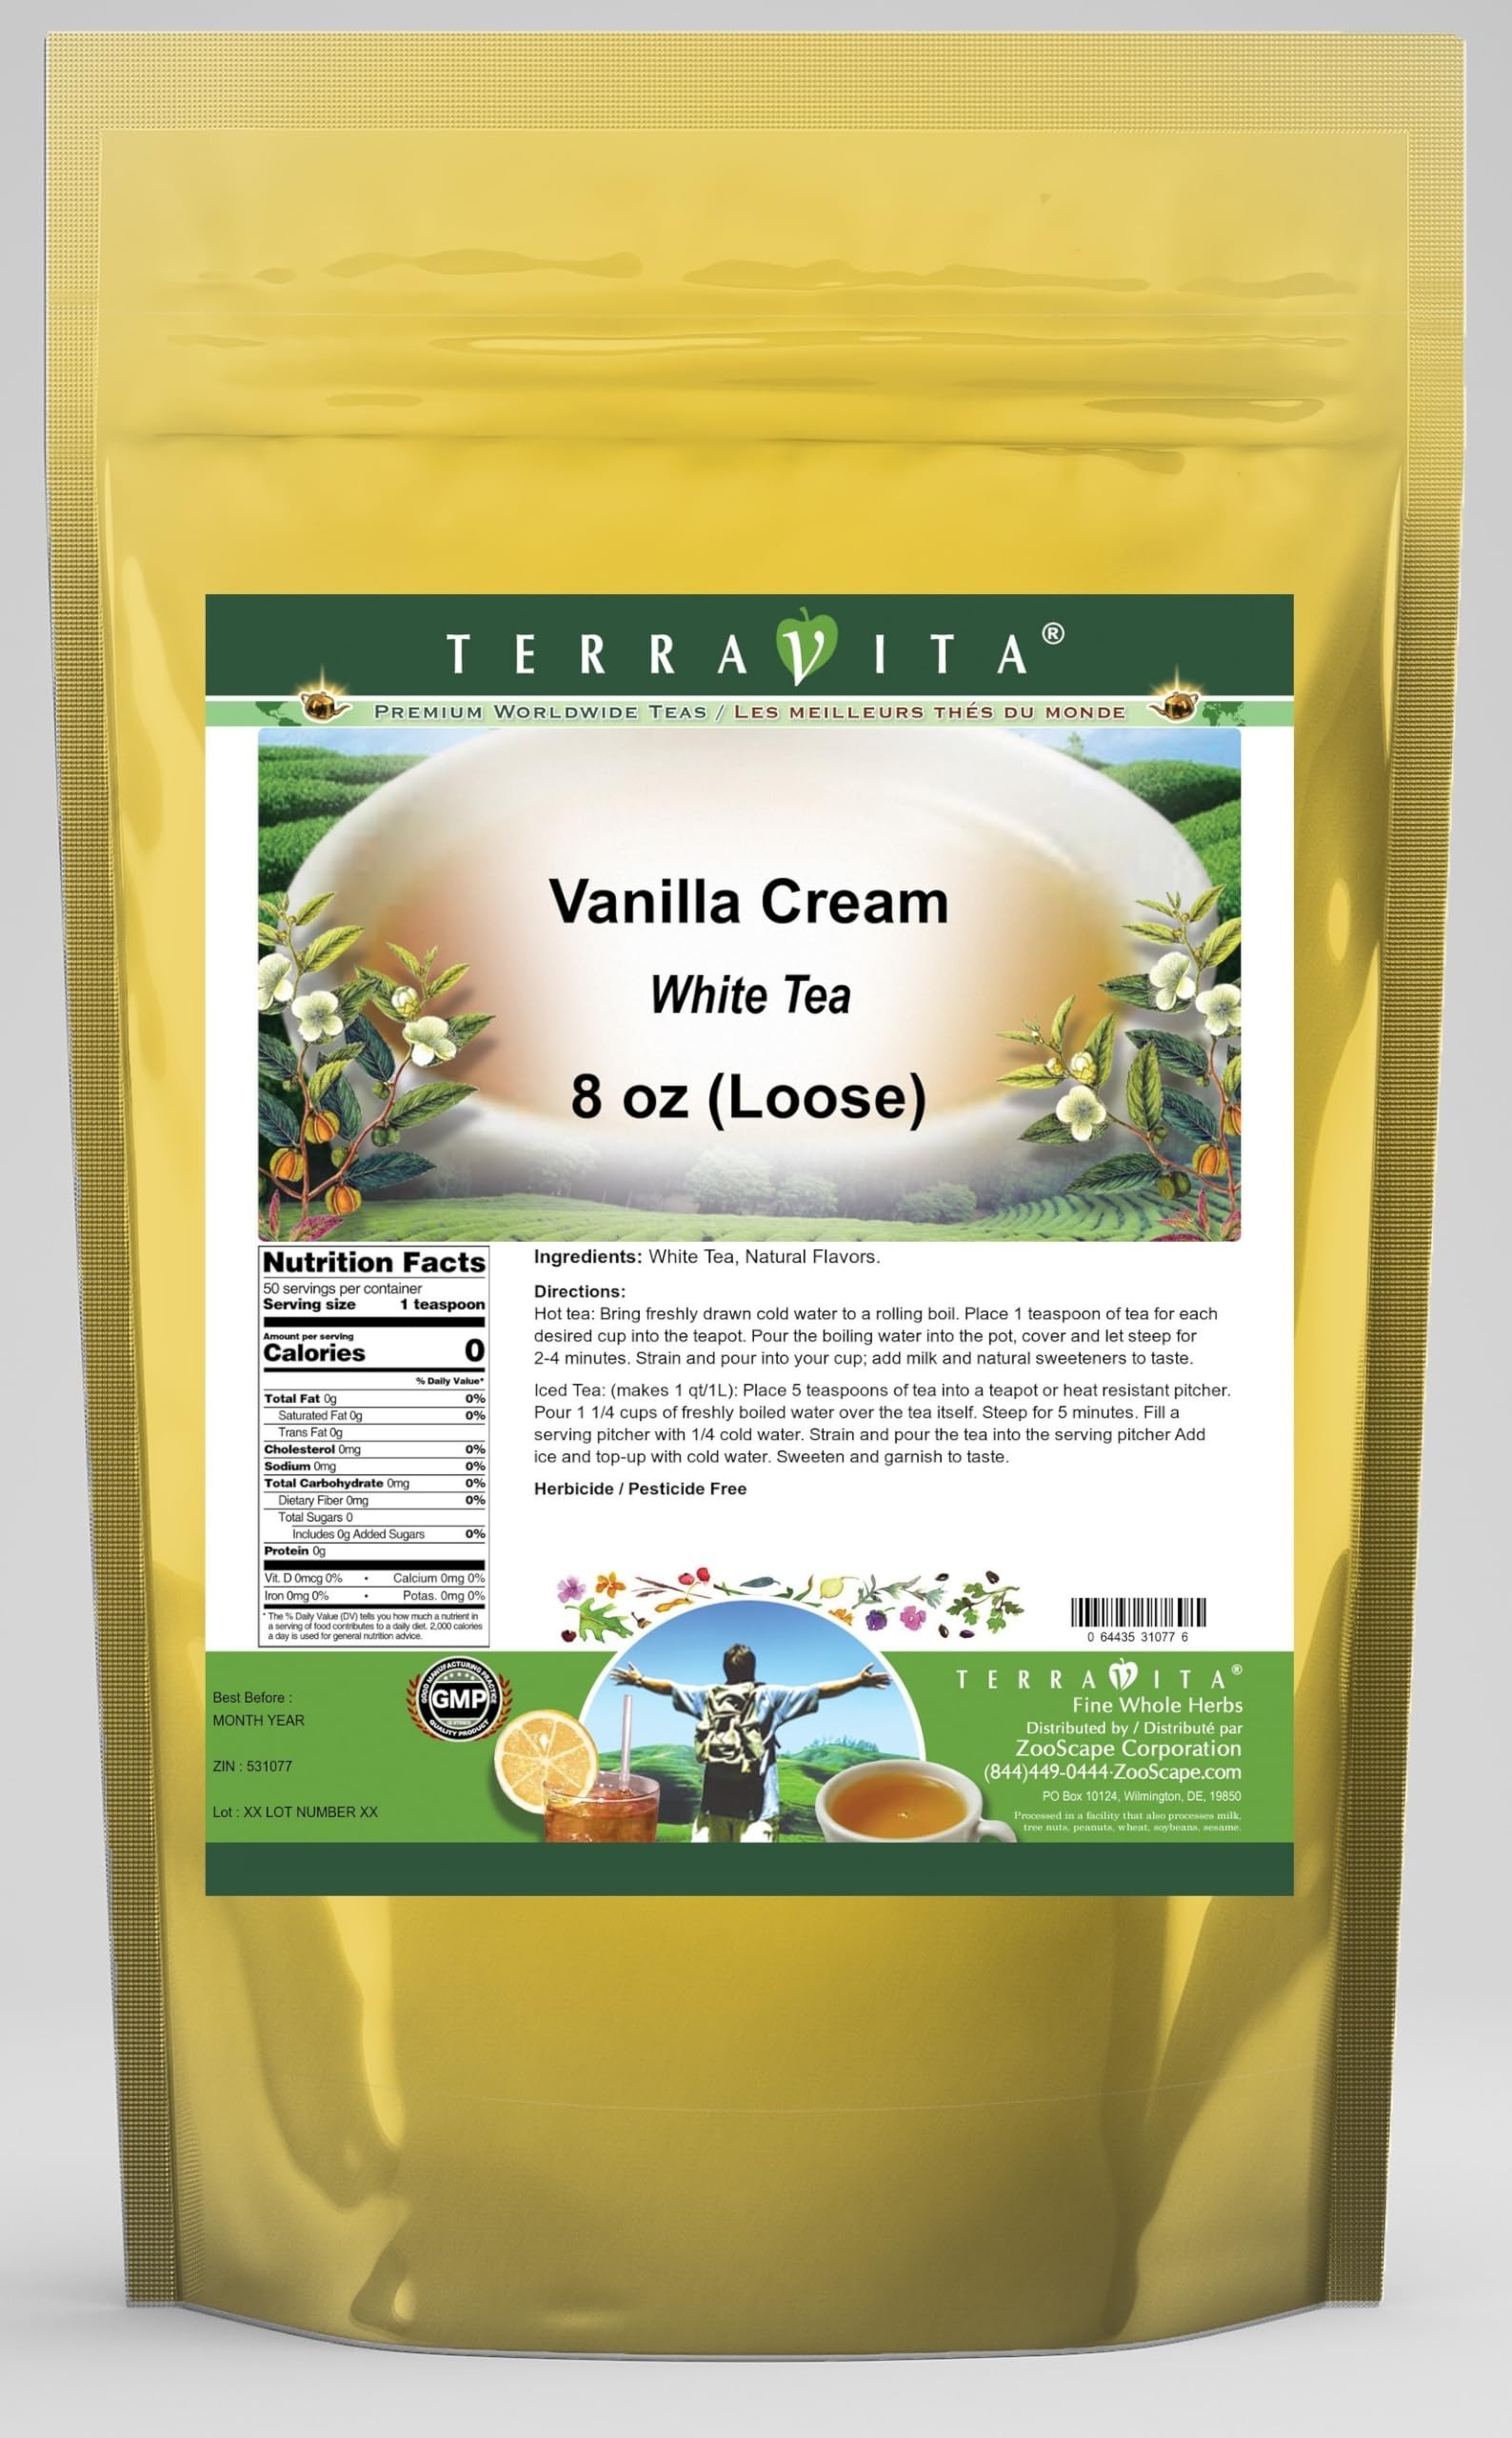
Item Name: Vanilla Cream White Tea (Loose) (8 oz, ZIN: 531077) - 3 Pack
Bullet Point 1: Our Vanilla Cream White Tea is a mouth-watering flavored White tea that you can enjoy all year round! - Ingredients: White tea and natural vanilla cream flavor.
Bullet Point 2: No fillers.
Bullet Point 3: Manufacturer: TerraVita
Bullet Point 4: Size: 8 oz
Bullet Point 5: Loose Leaf White Tea - Packed in a convenient upright pouch!
Product Description: Our Vanilla Cream White Tea is a mouth-watering flavored White tea that you can enjoy all year round! - Ingredients: White tea and natural vanilla cream flavor. - Hot tea brewing method: Bring freshly drawn cold water to a rolling boil. Place 1 teaspoon of tea for each desired cup into the teapot. Pour the boiling water into the pot, cover and let steep for 2-4 minutes. Strain and pour into your cup; add milk and natural sweeteners to taste. - Iced tea brewing method: (to make 1 liter/quart): Place 5 teaspoons of tea into a teapot or heat resistant pitcher. Pour 1 1/4 cups of freshly boiled water over the tea itself. Steep for 5 minutes. Fill a serving pitcher with 1/4 cold water. Strain and pour the tea into the serving pitcher Add ice and top-up with cold water. Sweeten and garnish to taste. - TerraVita is an exclusive line of premium-quality, natural source products that use only the finest, purest and most potent ingredients found around the world. TerraVita is hallmarked by the highest possible standards of purity, potency, stability and freshness. All of our products are prepared with the highest elements of quality control, from raw materials through the entire manufacturing process, up to and including the moment that the bottles or bags are sealed for freshness and shipped out to you. Our highest possible standards are certified by independent laboratories and backed by our personal guarantee. - TerraVita exists to meet and ensure your family's health and wellness without the harmful effects of chemicals and health products. We strive to make all of our products affordable and reliable and are constantly searching the market to maintain our affordability and to look for new ways to serve you and the ones you love. TerraVita has become a trusted household name f
Value: 24.0
Unit: Ounce

Price: 141.62